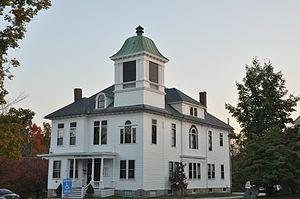
Chester est une municipalité américaine située dans le comté de Rockingham au New Hampshire. Selon le recensement de 2010, sa population est de 4 768 habitants.